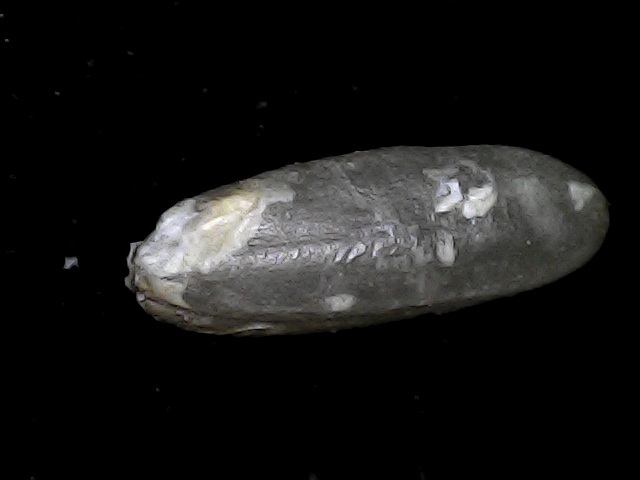
Rice variety: BD79